Cesare Rizzi

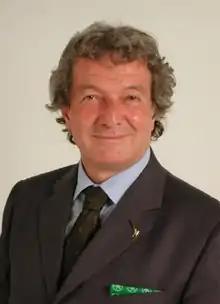
Cesare Rizzi

Cesare Rizzi (31 March 1940 – 28 July 2019) was an Italian politician who served as a Deputy.